Hans Hoffmann (painter)

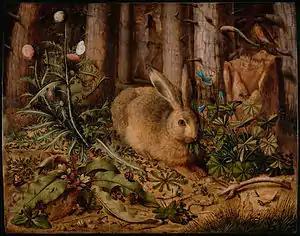
"A Hare in the Forest". Oil on panel, "circa" 1585. J. Paul Getty Museum

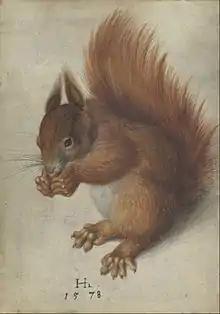
"Red Squirrel" (1578), watercolor on parchment, 32.5 x 25.6 cm. National Gallery of Art

Hans Hoffmann (c. 1530 in Nuremberg – 1591/92 in Prague) was a German painter and draftsman. A leading representative of the Dürer Renaissance, he specialised in watercolor and gouache nature studies, many of them copied from or based on Dürer's work.